Bow Locks

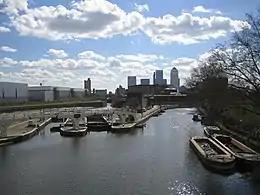
Bow Locks, with Bow Creek, beyond, at low tide. Limehouse Cut begins to the right of the locks.

Bow Locks No. 20 is a set of bi-directional locks in Bromley-by-Bow in the London Borough of Tower Hamlets and Newham. The locks link the tidal Bow Creek to the River Lee Navigation, which is a canalised river. These locks were first built in 1850 and then rebuilt in 1930, at the same time as the Prescott Channel was cut nearby. At high tide, the tide from Bow Creek formerly flowed through Bow Locks, to raise the level of the canals, such as the Limehouse Cut. In 2000, these locks were modified to keep the tide out, to reduce silting in the canal system.